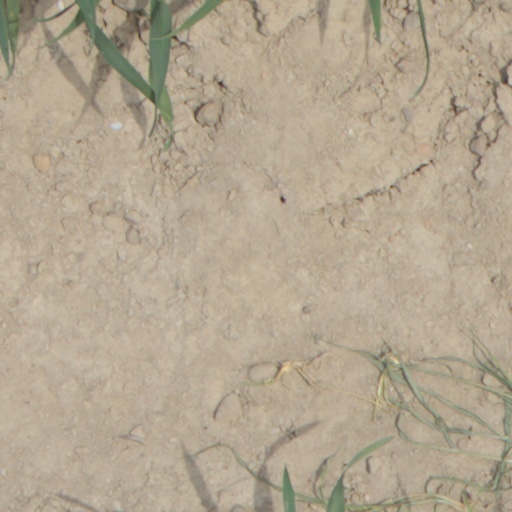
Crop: wheat